53rd (Welsh) Infantry Division

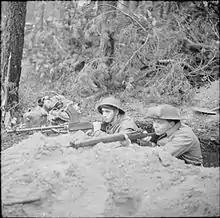
Two men of the 6th Battalion, Royal Welch Fusiliers man a trench in the Reichswald Forest, Germany, 8 February 1945.

In December 1944, attached to XXX Corps, it was one of the British divisions that took part in the mainly American Battle of the Bulge, helping to cut off the northern tip of the German salient. For the next few weeks, the division absorbed large numbers of replacements and trained the newcomers. Still with XXX Corps, which was attached to the First Canadian Army, it was later sent north in front of the Siegfried Line to take part in Operation Veritable (the Battle of the Reichswald Forest) in February 1945 where the division, supported by Churchill tanks of the 34th Armoured Brigade, was involved in some of the fiercest fighting of the campaign thus far, against determined German paratroopers and fighting in terrain similar to that found at Passchendaele 27 years before but with the addition of the cold of ""winter rain, mud and flooding"", where the mud was knee-deep. The Commanding Officer (CO) of the 1st Battalion, East Lancashire Regiment described the fighting in the forest as a ""terribly wearing business for the men. Psychologically and mentally. It was nearly all bayonet, Sten and grenade fighting. The Bosch reserves fought very well, stubborn and had to be dug out with the bayonet."" Throughout Veritable the 53rd Division suffered almost 2,500 casualties (including psychiatric casualties), roughly a quarter of what they suffered throughout the entire campaign, while capturing over 3,000 prisoners.